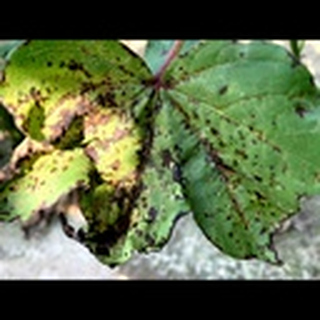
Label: cotton_bacterial_blight